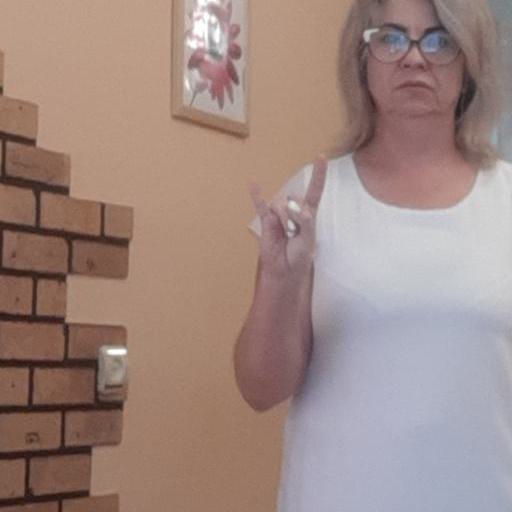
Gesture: rock